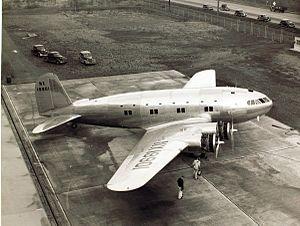
Le Boeing 307 Stratoliner est un avion de ligne quadrimoteur conçu par la Boeing Company à la fin des années 1930. Dérivé du bombardier B-17 Flying Fortress dont il reprend la voilure, les moteurs et l'empennage, il dispose d'un fuselage entièrement nouveau, de forme arrondie et devient le premier avion commercial pressurisé à entrer en service. Après le semi-échec du Model 247, le Stratoliner marque le retour de l'avionneur de Seattle sur le marché civil ; toutefois, en raison de l'arrivée sur le marché du Douglas DC-3 concurrent, seuls dix appareils sont construits dont huit livrés aux compagnies aériennes. Livrés initialement à la Pan American et à la Trans World Airlines, les Boeing 307 connaissent pour la plupart de longues carrières, notamment en Indochine où plusieurs appareils sont ultérieurement exploités.